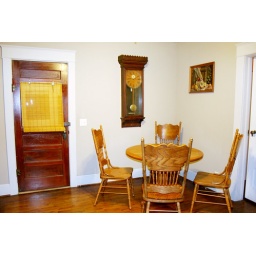
Some original features in the formal dining room and my &amp;quot;grandmother&amp;quot; clock dated 1907, the same year the house was built.